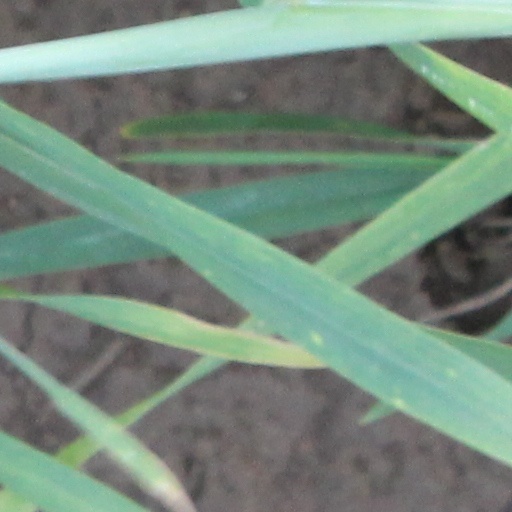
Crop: wheat